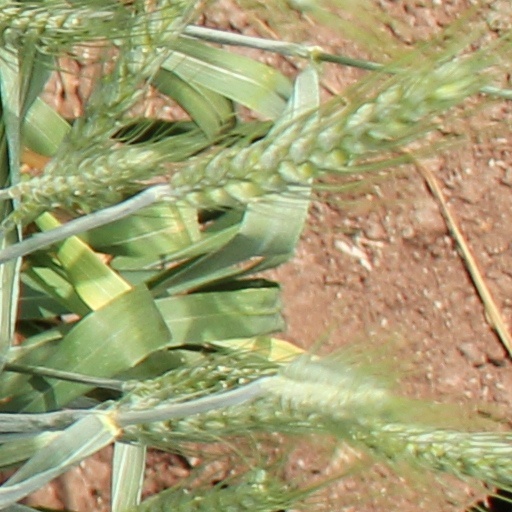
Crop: wheat